Abraham Lincoln

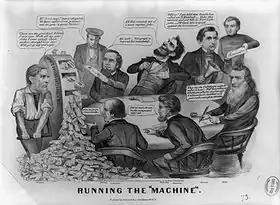
"Running the Machine", an 1864 political cartoon satirizing Lincoln and his administration, including William Fessenden, Edwin Stanton, William Seward, and Gideon Welles.

The Compromise of 1850 failed to alleviate tensions over slavery between the slave-holding South and the free North. As the slavery debate in the Nebraska and Kansas territories became particularly acrimonious, Illinois Senator Stephen A. Douglas proposed popular sovereignty as a compromise; the measure would allow the electorate of each territory to decide the status of slavery. The legislation alarmed many Northerners, who sought to prevent the spread of slavery, but Douglas's Kansas–Nebraska Act narrowly passed Congress in May 1854. Lincoln's Peoria Speech of October 1854, in which he declared his opposition to slavery, was one of an estimated 175 speeches he delivered in the next six years on the topic of excluding slavery from the territories. Lincoln's attacks on the Kansas–Nebraska Act marked his return to political life.